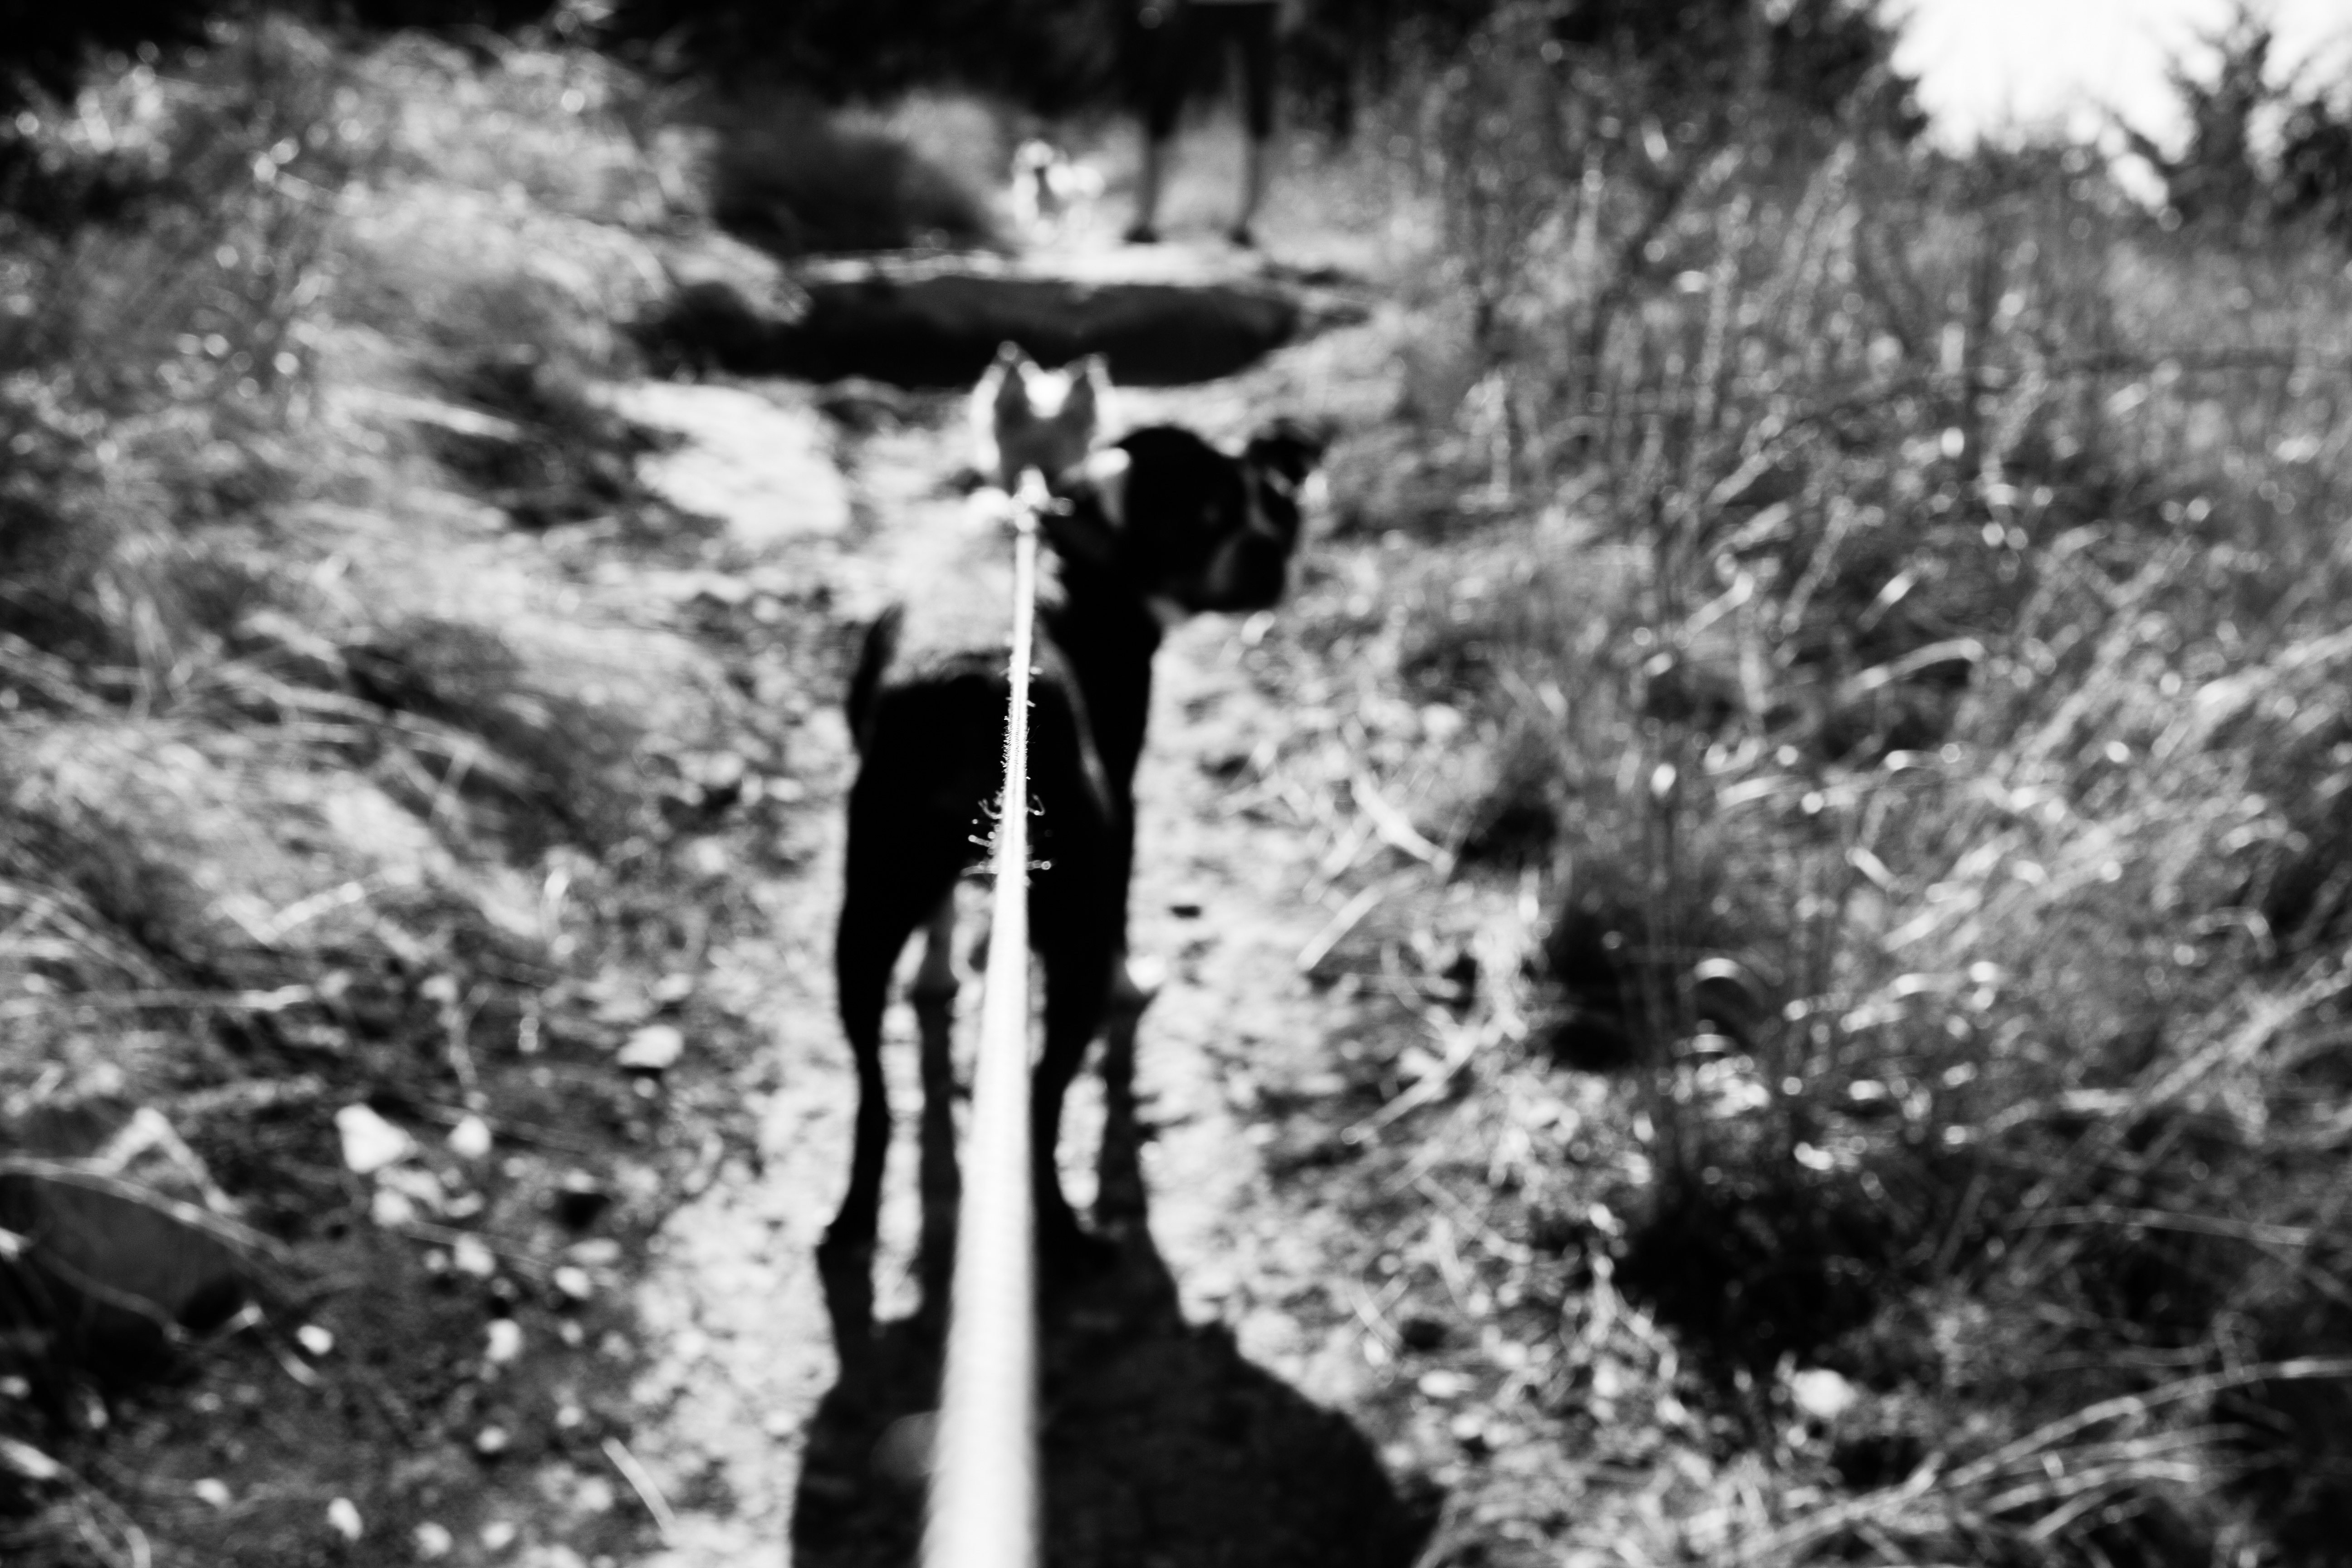
black and white, monochrome, monochrome photography